Question: Please indicate a possible affordance area of hit_baseball_bat that can be used for hitting
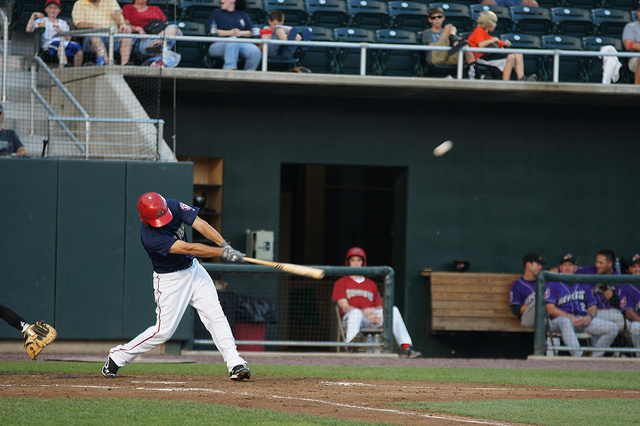
Answer: [266.5, 255.5, 321.5, 279.5]